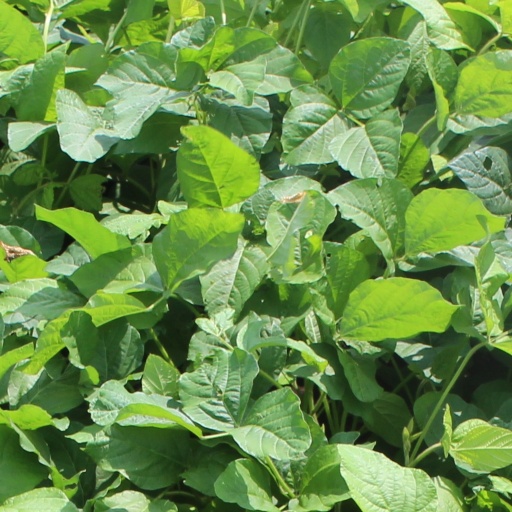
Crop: soybean